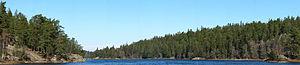
Les parcs nationaux de Suède sont des aires protégées qui représentent le niveau de protection le plus strict que le gouvernement suédois peut garantir à une aire naturelle. En 2018, il existe 30 parcs nationaux qui couvrent au total environ 7 400 km² en excluant les zones marines, soit 1,5 % de la superficie du pays.
Le parc national de Tyresta est situé dans les communes de Haninge et Tyresö du comté de Stockholm, dans la province historique de Södermanland. Ce parc national de Suède couvre 1 962 ha et est entouré de la réserve naturelle de Tyresta, pour un total de près de 5 000 ha protégés, en contact direct avec la métropole de Stockholm.